Beaches of Hong Kong

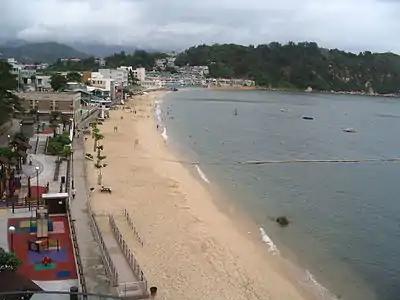
Cheung Chau Tung Wan Beach

There are two main beaches on Cheung Chau: Cheung Chau Tung Wan Beach and Kwun Yam Beach aka. Afternoon Beach. Although they are not as big as the well-known beaches along the Hong Kong Island coast, they have much character. Kwun Yam Beach is a beautiful fine white beach situated on the east coast of Cheung Chau. The water quality is good and it is classified as Grade 1. It is popular for various water sports facilities, with two centres providing rentals of windsurfers and kayaks. Many lovers like to take leisurely walks there and to enjoy the village scene which still maintains the old traditions. Also, it is where Hong Kong's first Olympic medallist, Lee Lai Shan, first learned and practised windsurfing. A formal monument to her achievement is erected in the children's playground on Tung Wan Beach, while an unofficial monument is to be found beside the "windsurfer" café and centre owned by her uncle and first coach, situated between the two beaches.